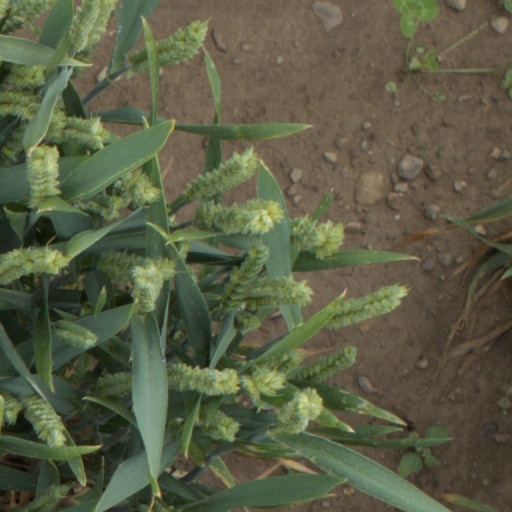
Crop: wheat